Mathias Sandorf (1921 film)

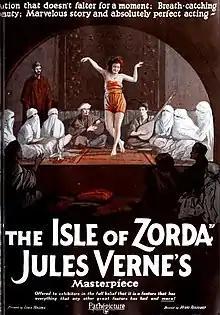

Mathias Sandorf is a 1921 French historical adventure film directed by Henri Fescourt and starring Romuald Joubé, Yvette Andréyor and Jean Toulout. It is an adaptation of the 1885 novel "Mathias Sandorf" by Jules Verne. A later sound version of the story "Mathias Sandorf" was released in 1963.